Lawrence Farm

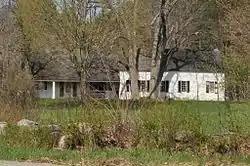

The Lawrence Farm is a historic farm at 9 Lawrence Road (now effectively the driveway to the house off Marlborough Road) in Troy, New Hampshire. Established in the early 19th century, the property has been in continuous ownership by the same family since then. Its farmstead, including a c. 1806 farmhouse, exemplifies the changing trends in domestic agricultural practices of the 19th and 20th centuries. The farm was listed on the National Register of Historic Places in 2000.